Kvitbreen

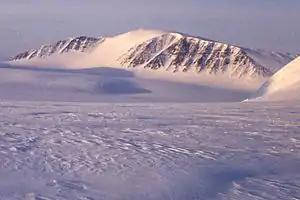
Kvitbreen and Newtontoppen

Kvitbreen (White Glacier) is a glacier in Ny-Friesland at Spitsbergen, Svalbard. It located south of Newtontoppen, and is connected with the glacier of Veteranen at the other side of Trebrepasset.